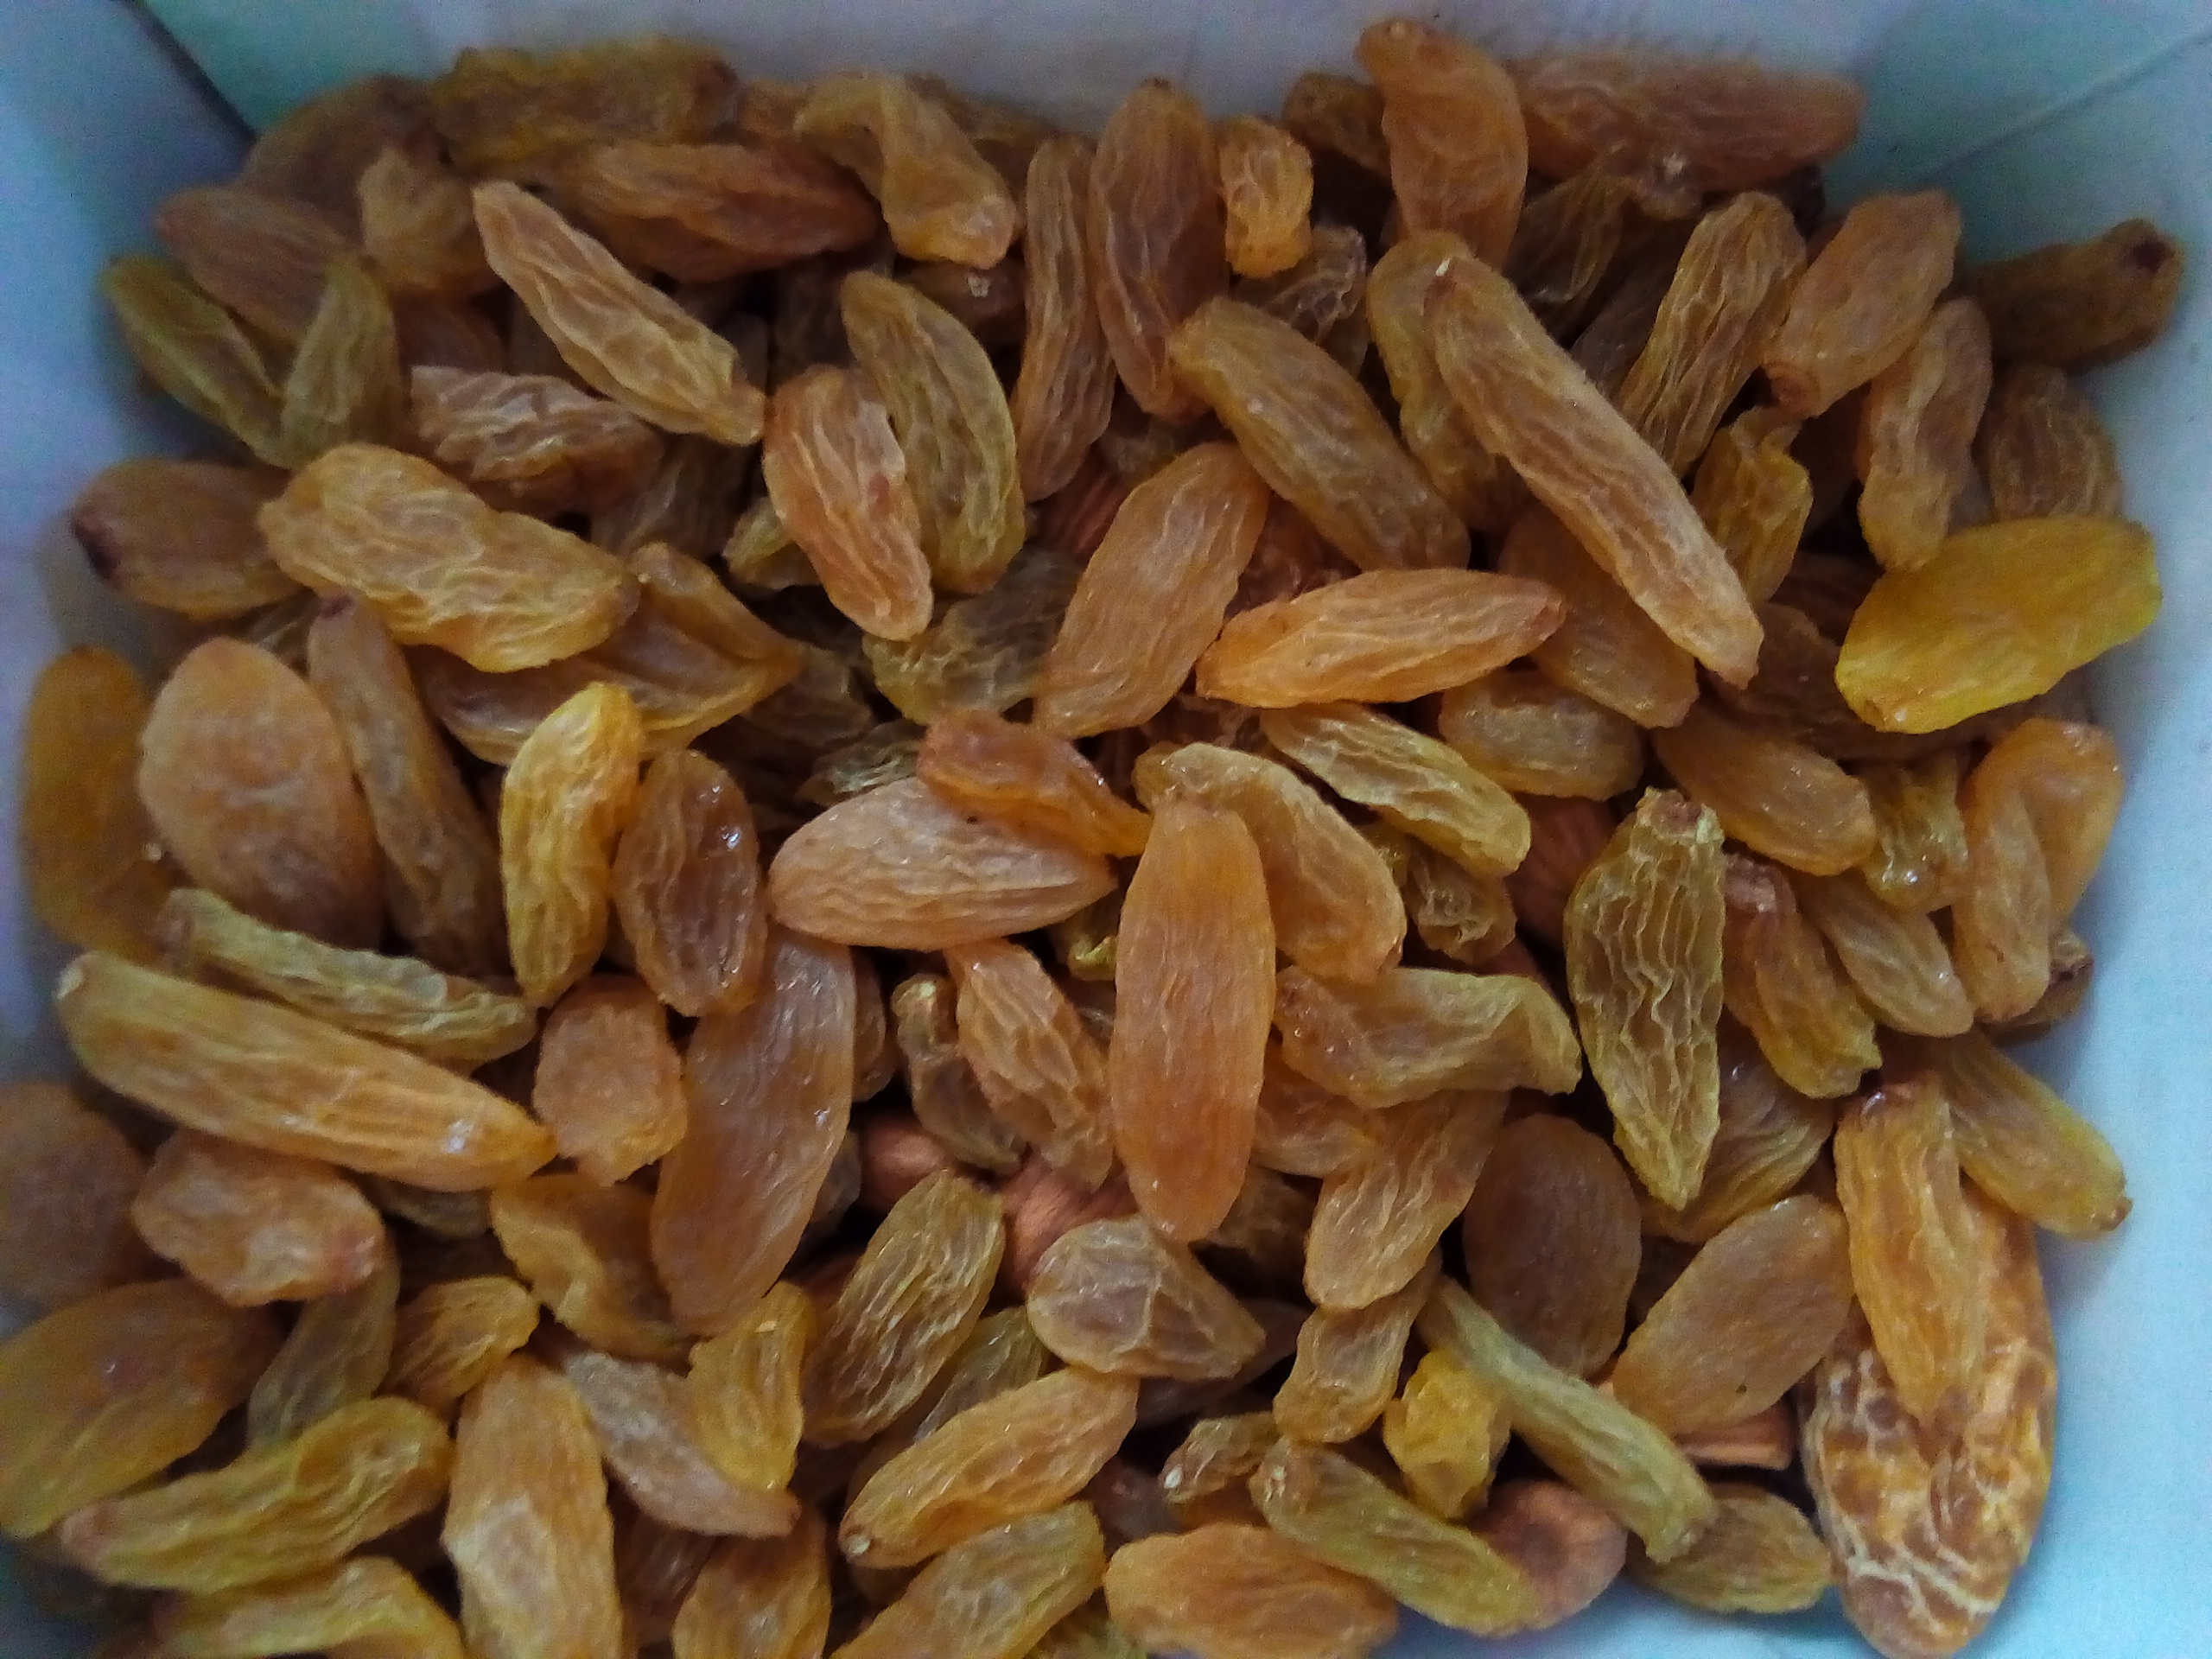
Rice seed variety: Unknown